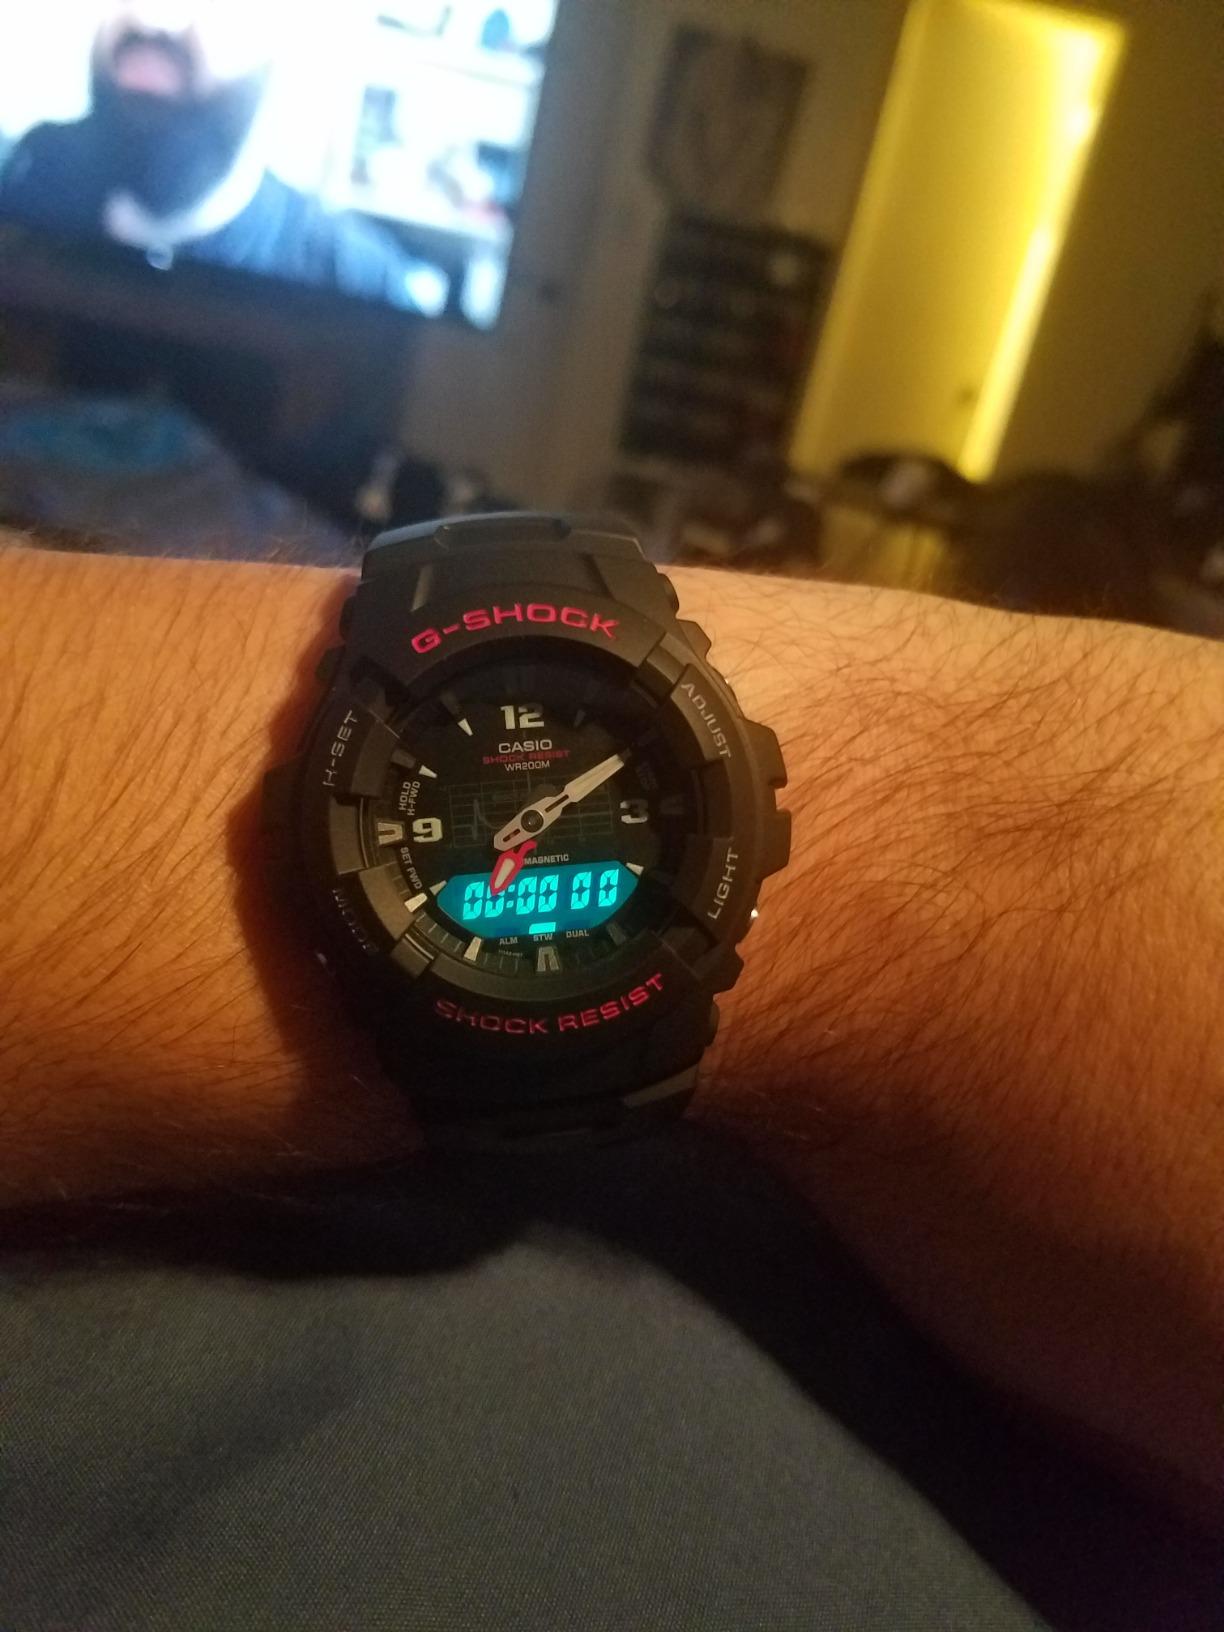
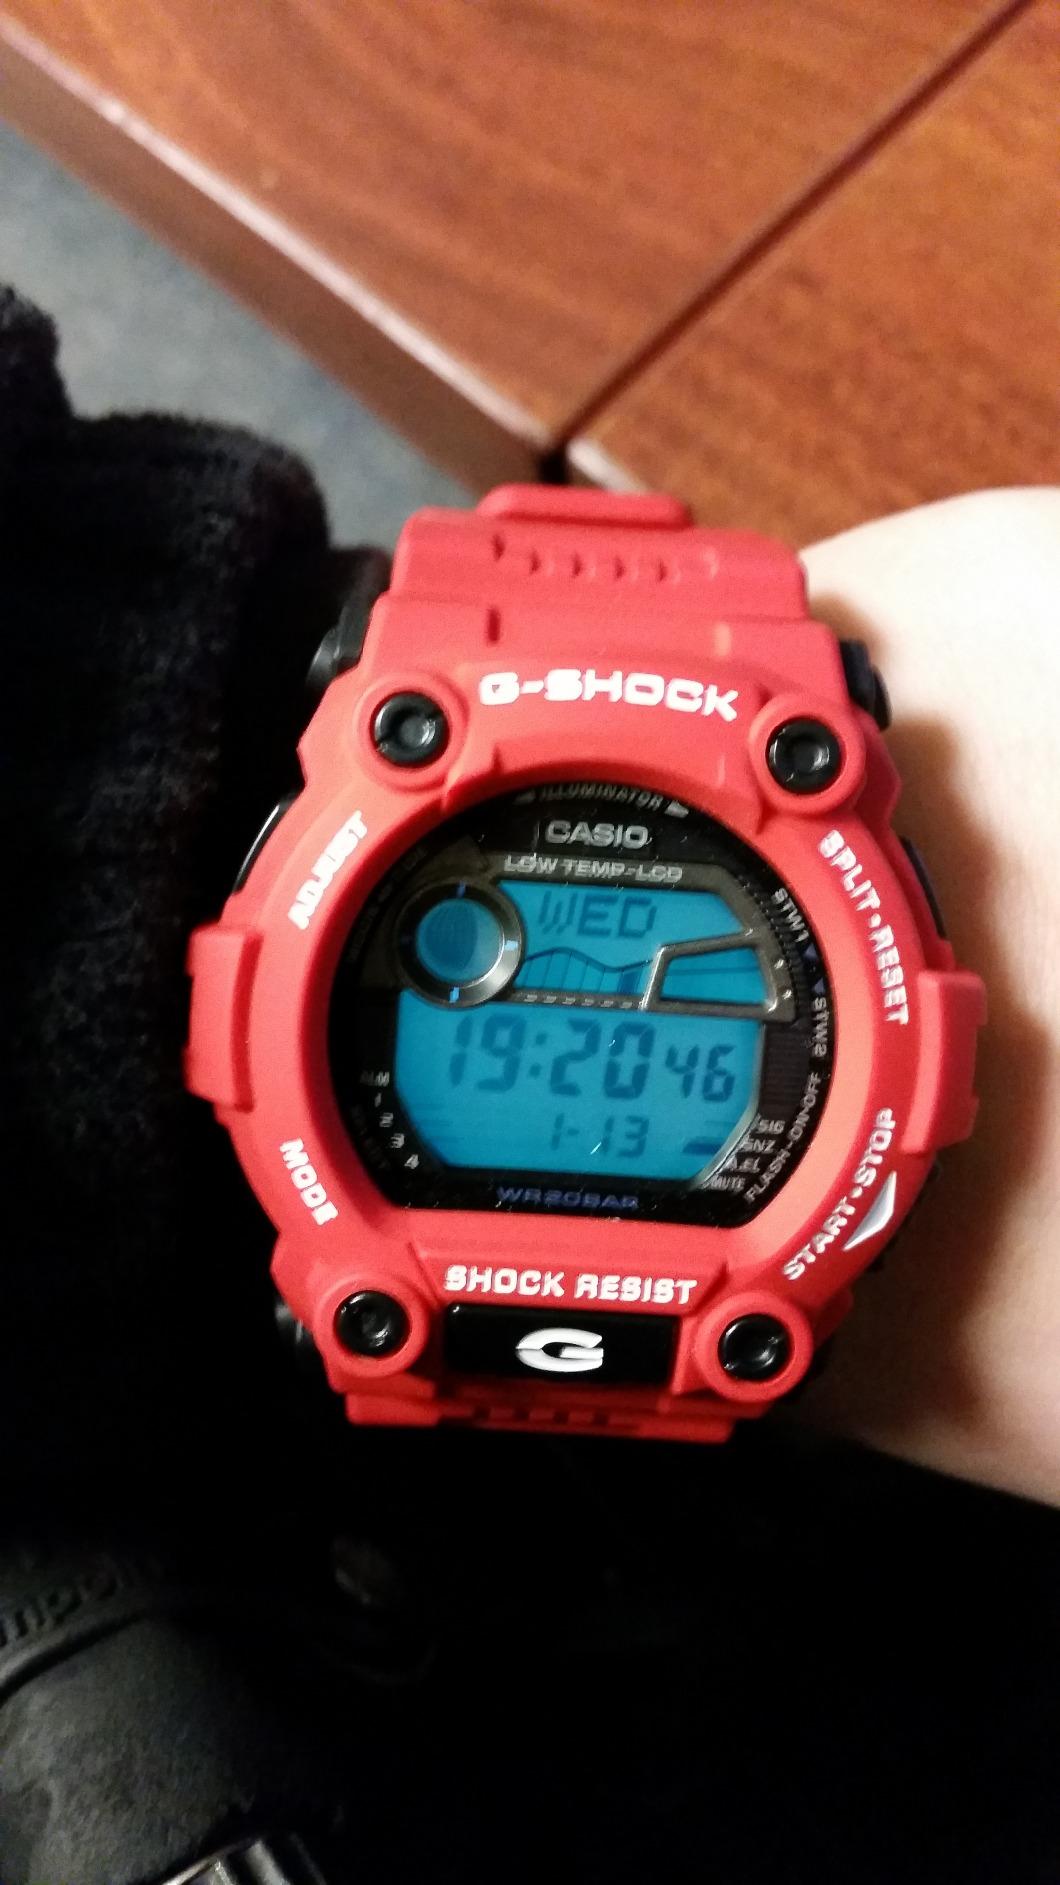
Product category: accessories_watch
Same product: no